Fish diseases and parasites

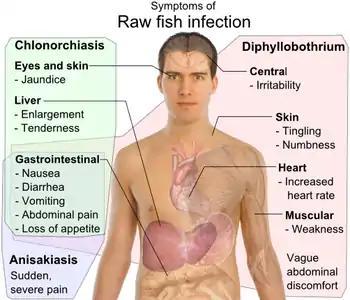
Differential symptoms of parasite infection by raw fish: Clonorchis sinensis (a trematode/fluke), Anisakis (a nematode/roundworm) and Diphyllobothrium a (cestode/tapeworm), all have gastrointestinal, but otherwise distinct, symptoms.

In 1972, "Gyrodactylus salaris", also called salmon fluke, a monogenean parasite, spread from Norwegian hatcheries to wild salmon, and devastated some wild salmon populations.